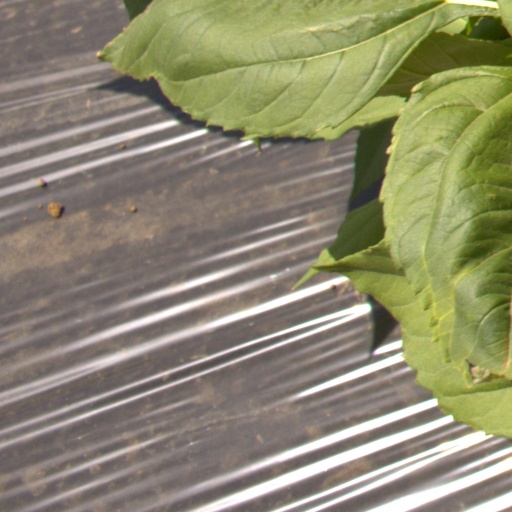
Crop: Jerusalem artichoke